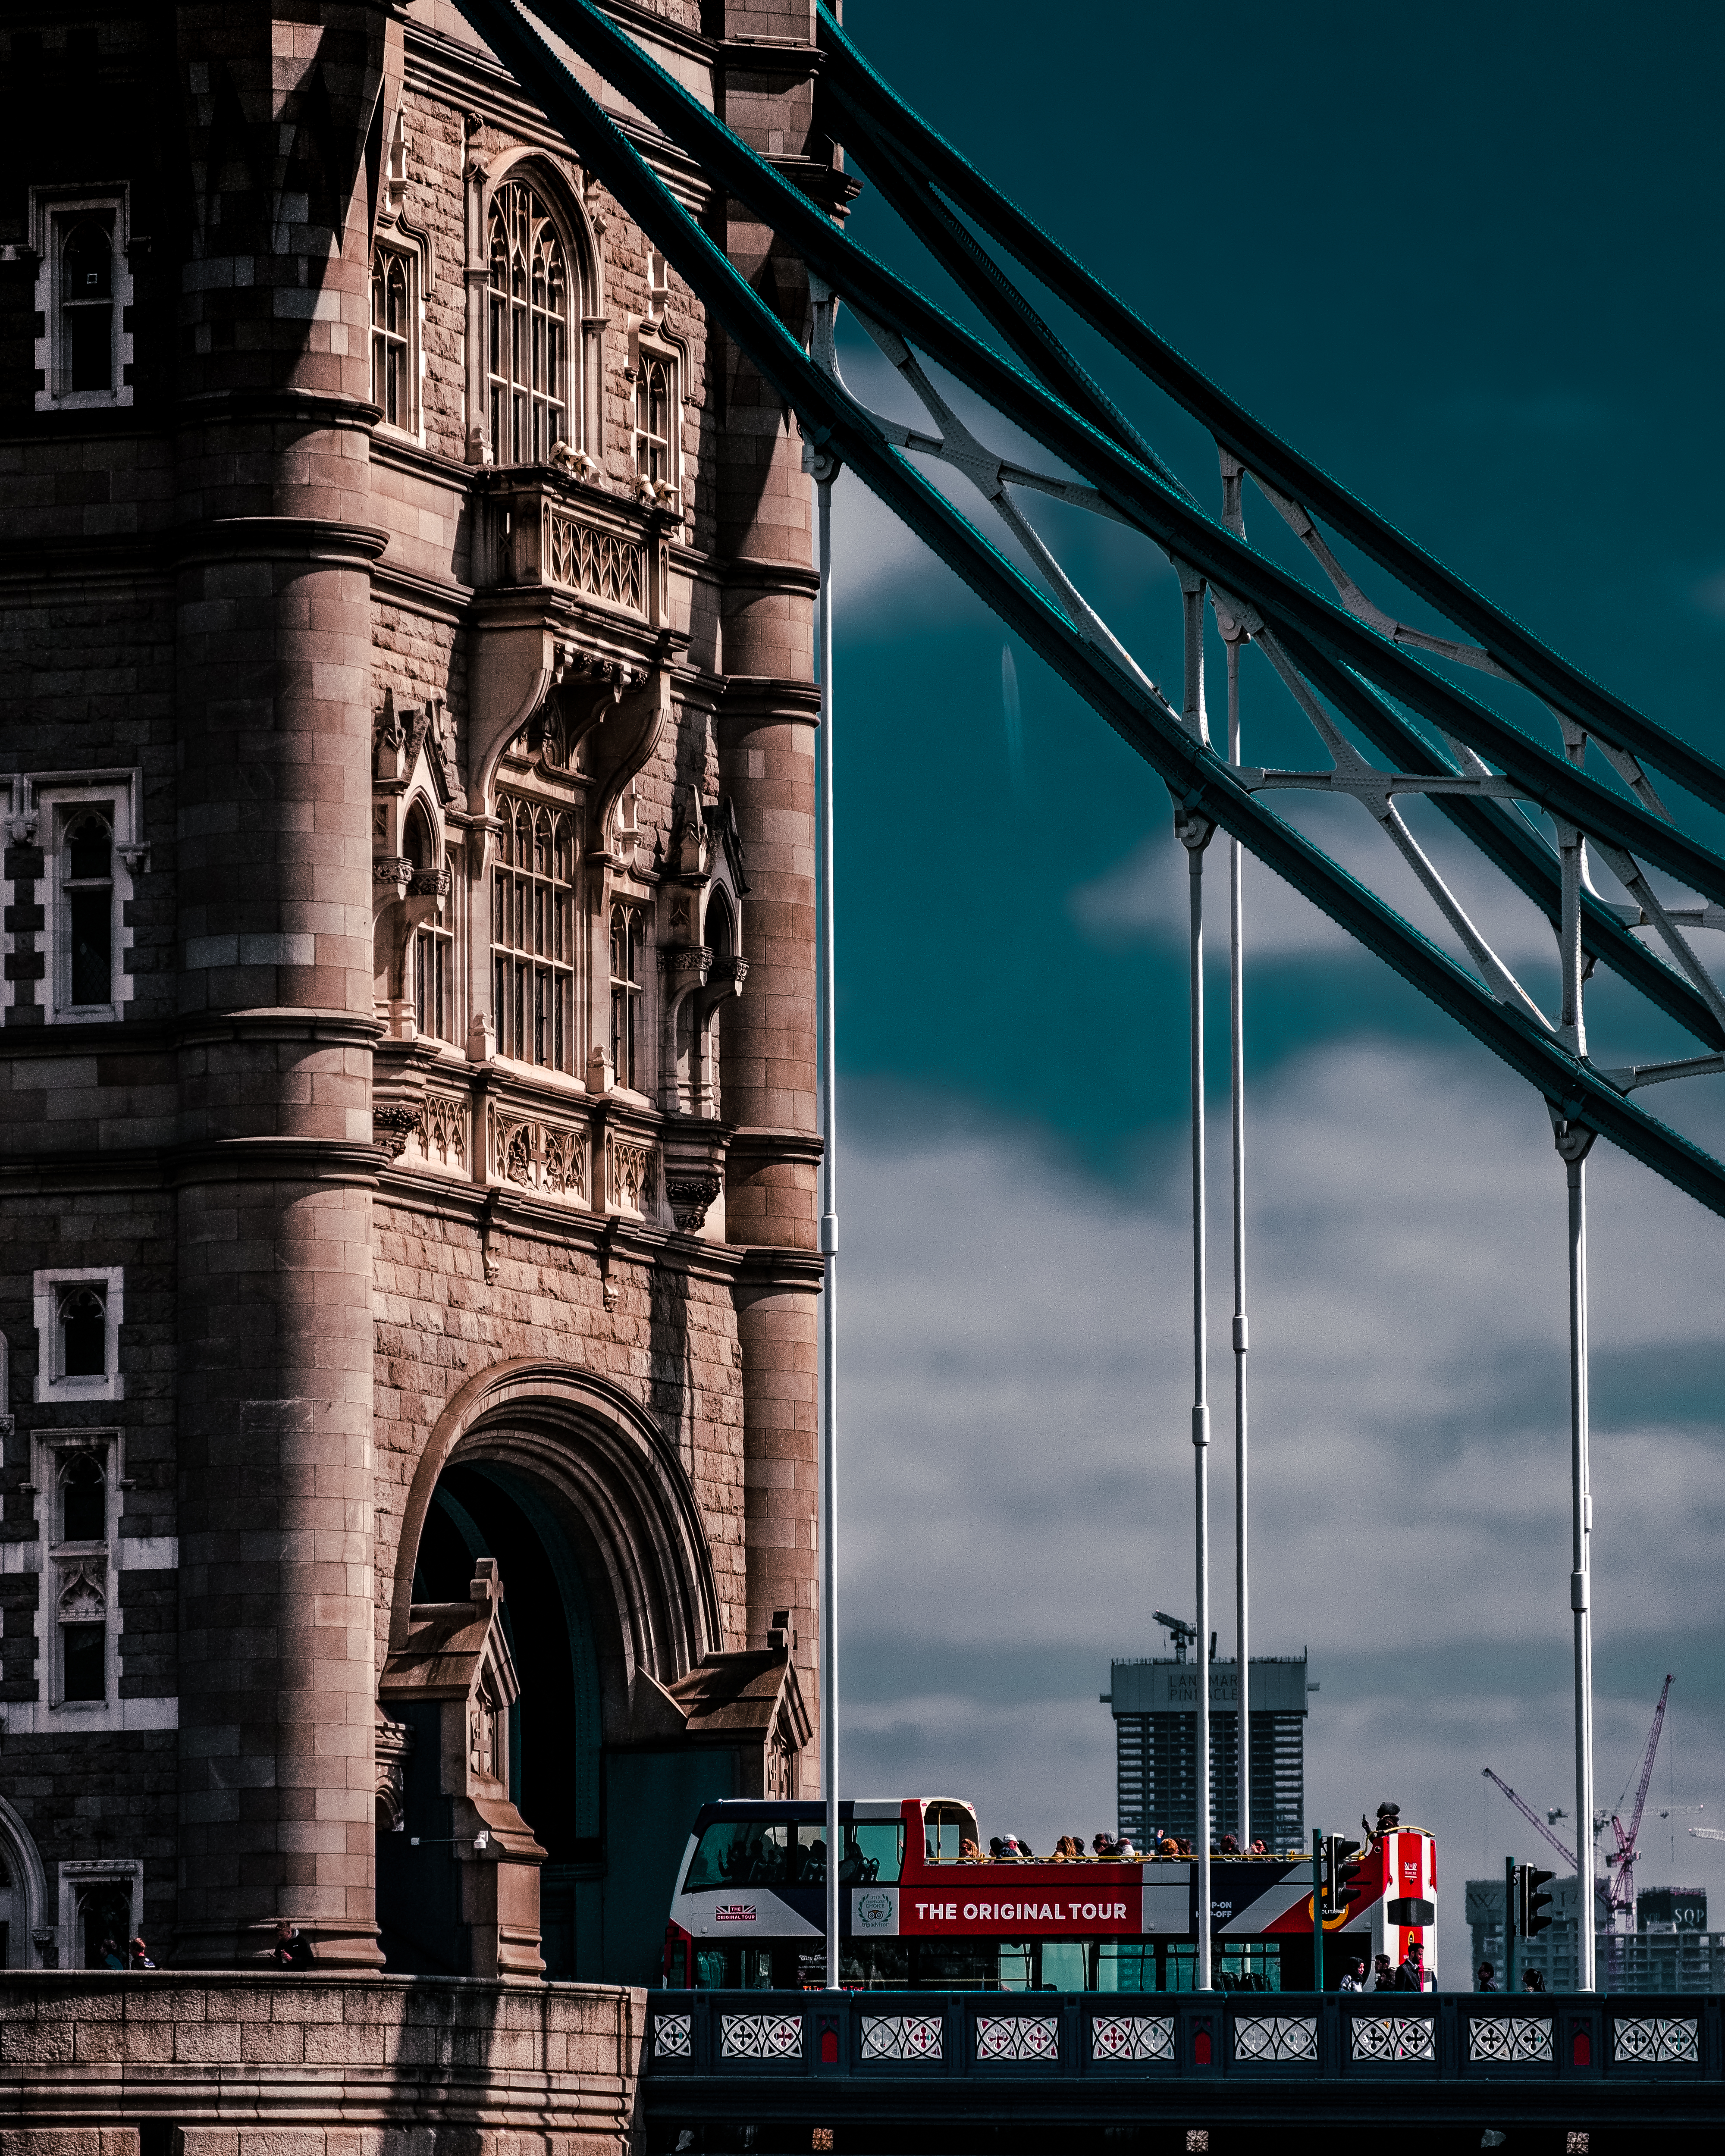
architecture, urban area, transport, town, sky, bridge, metropolitan area, city, street, building, infrastructure, street light, arch, guard rail, window, facade, vehicle, downtown, metropolis, road, nonbuilding structure, tourism